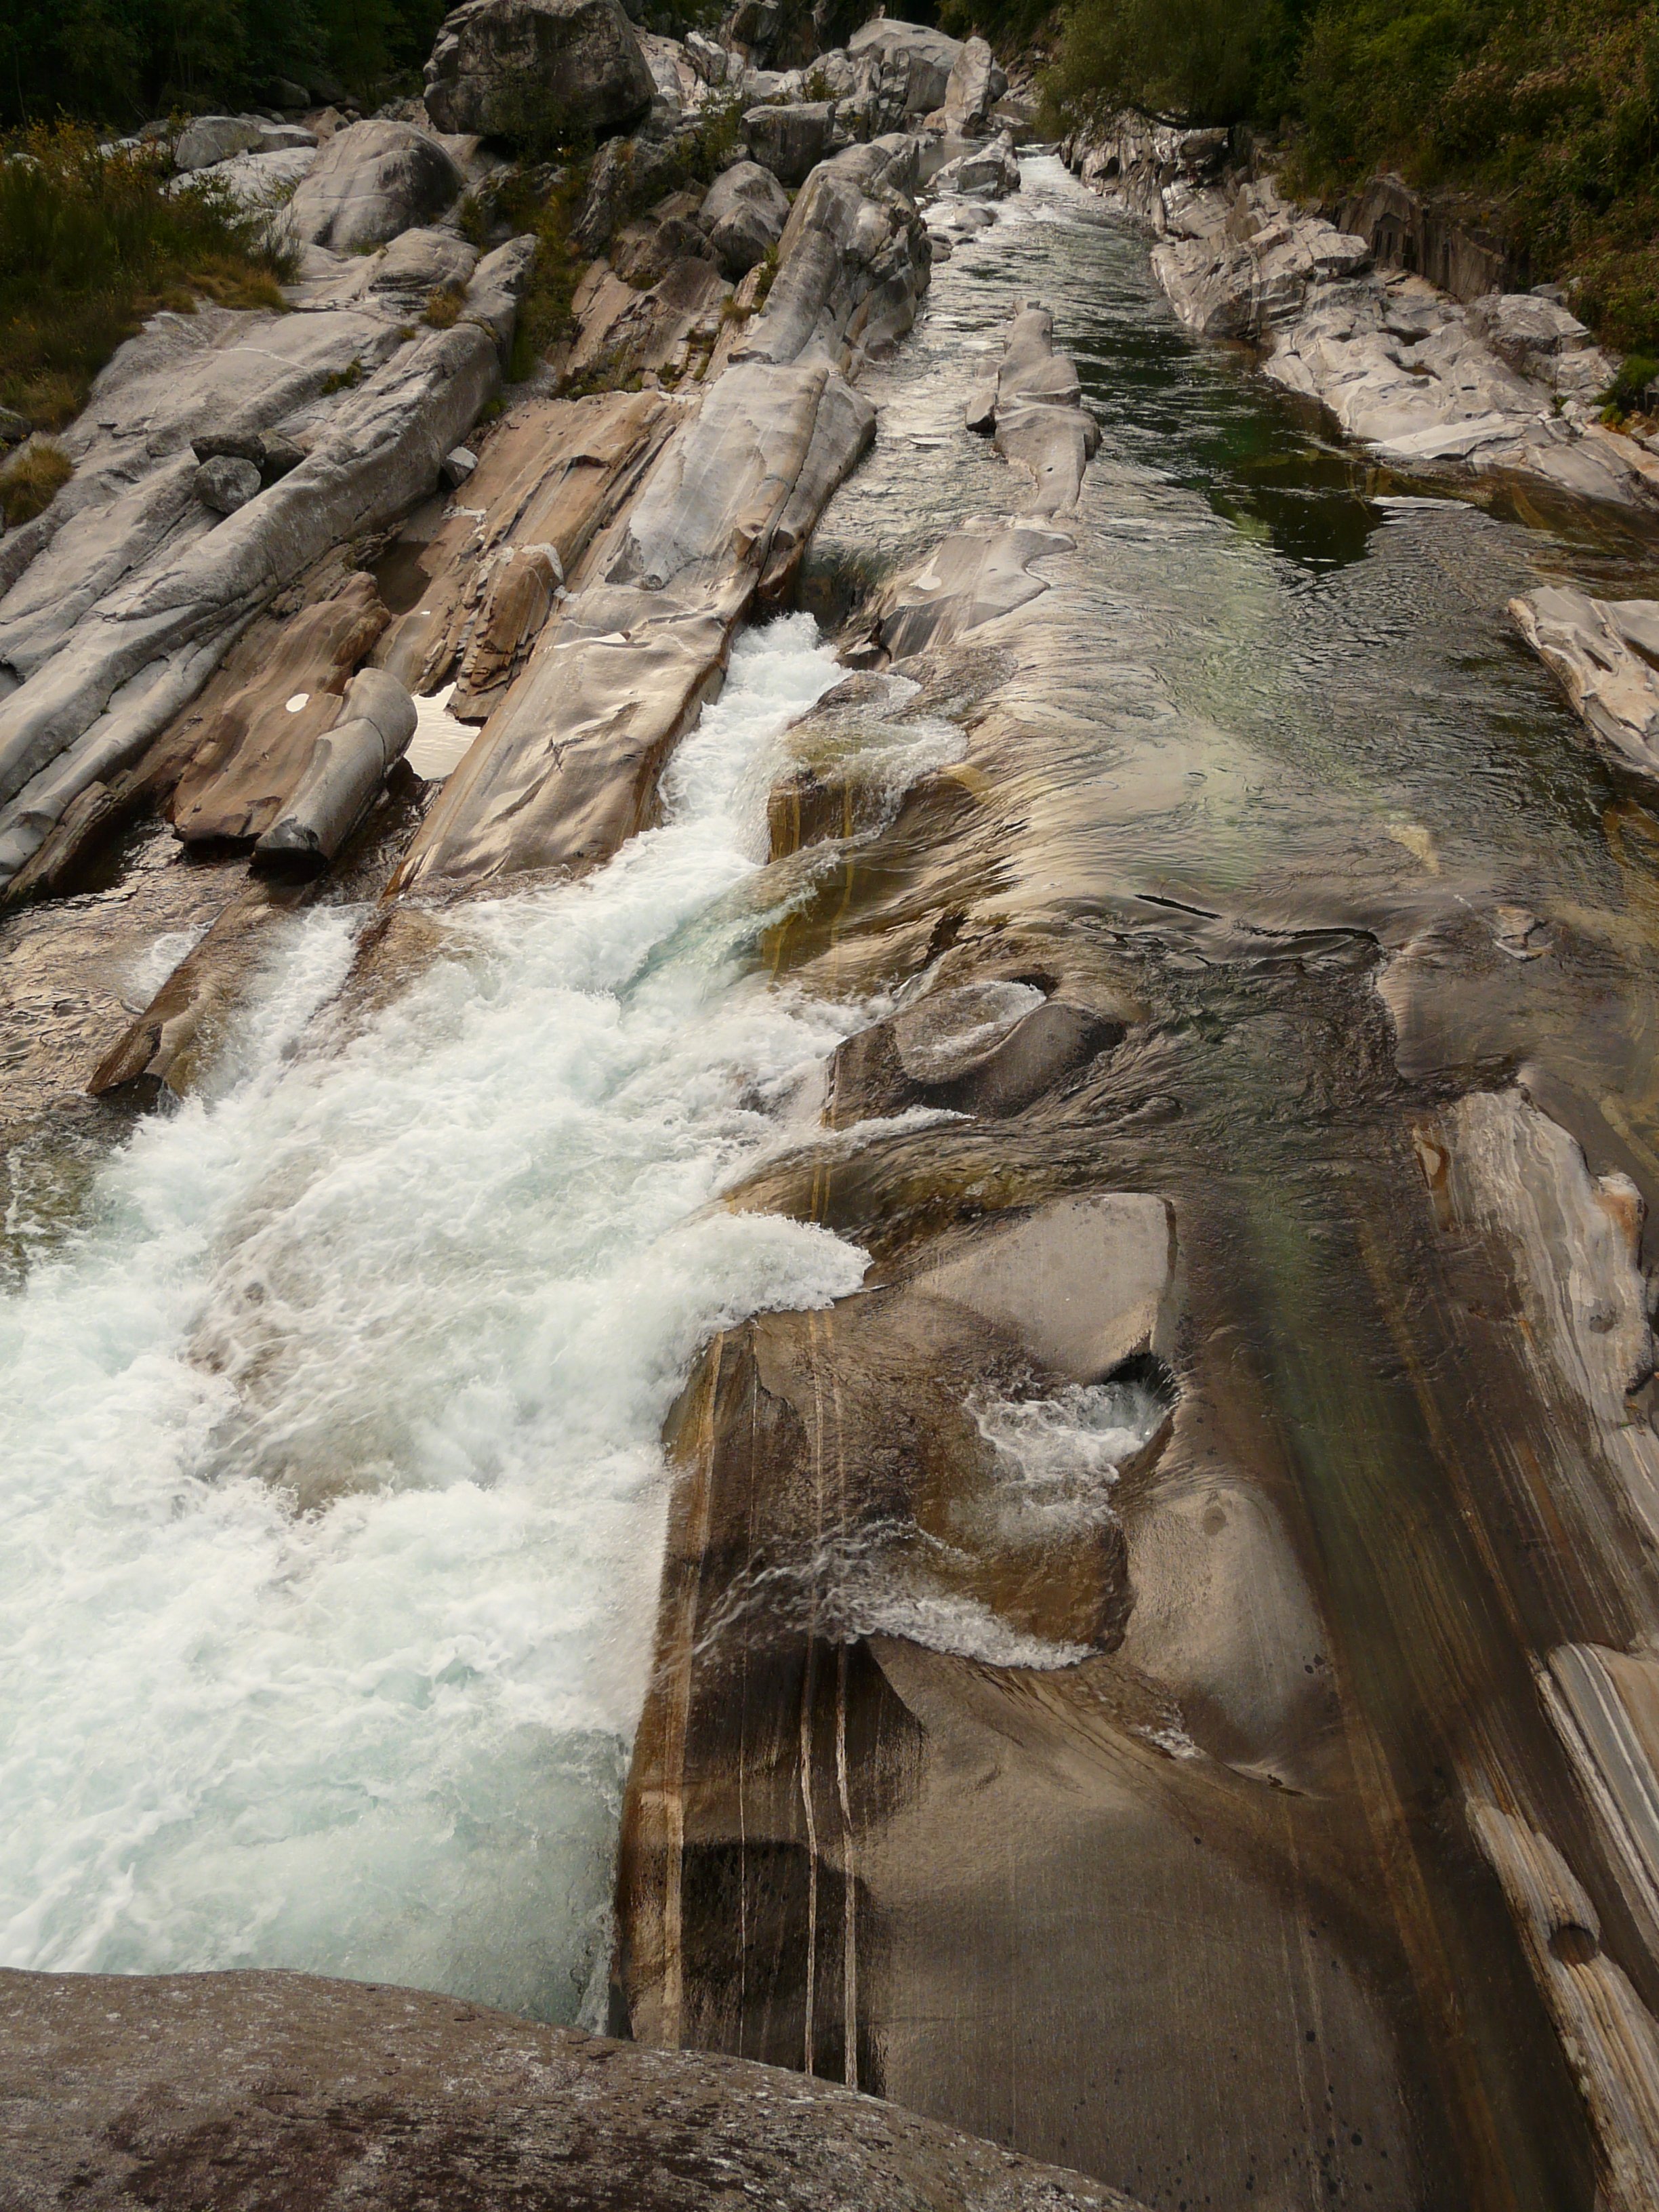
sea, water, nature, rock, waterfall, river, cliff, clear, stream, flow, splash, terrain, material, geology, water feature, wadi, verzasca